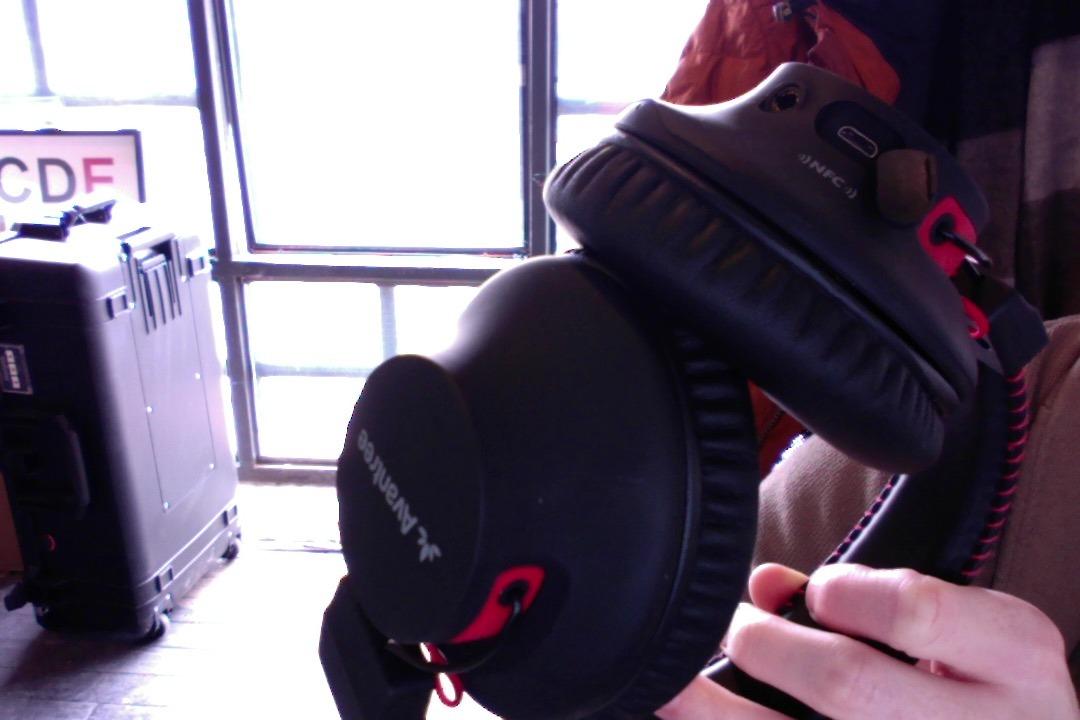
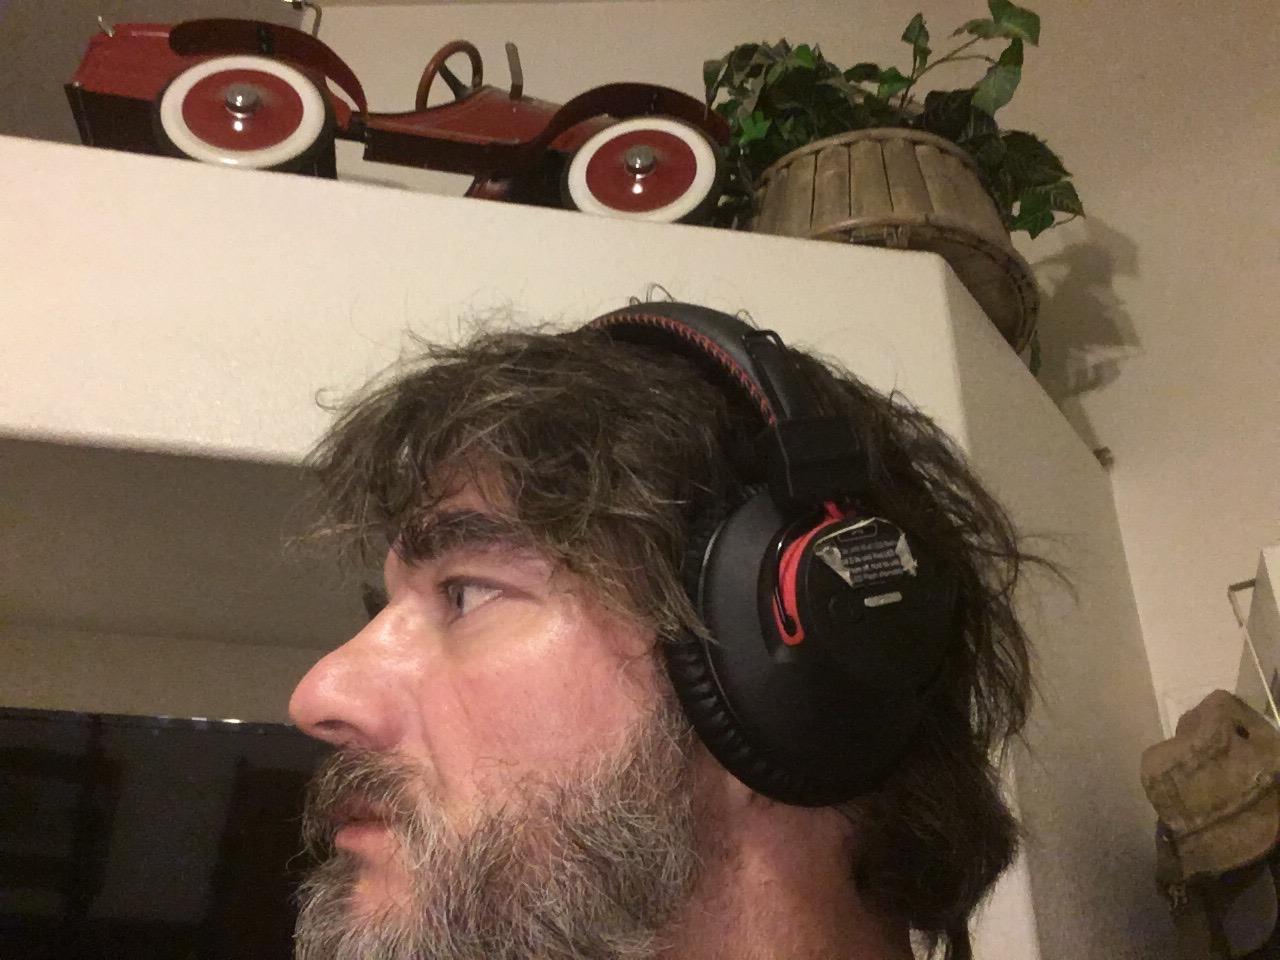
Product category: headphones
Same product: yes